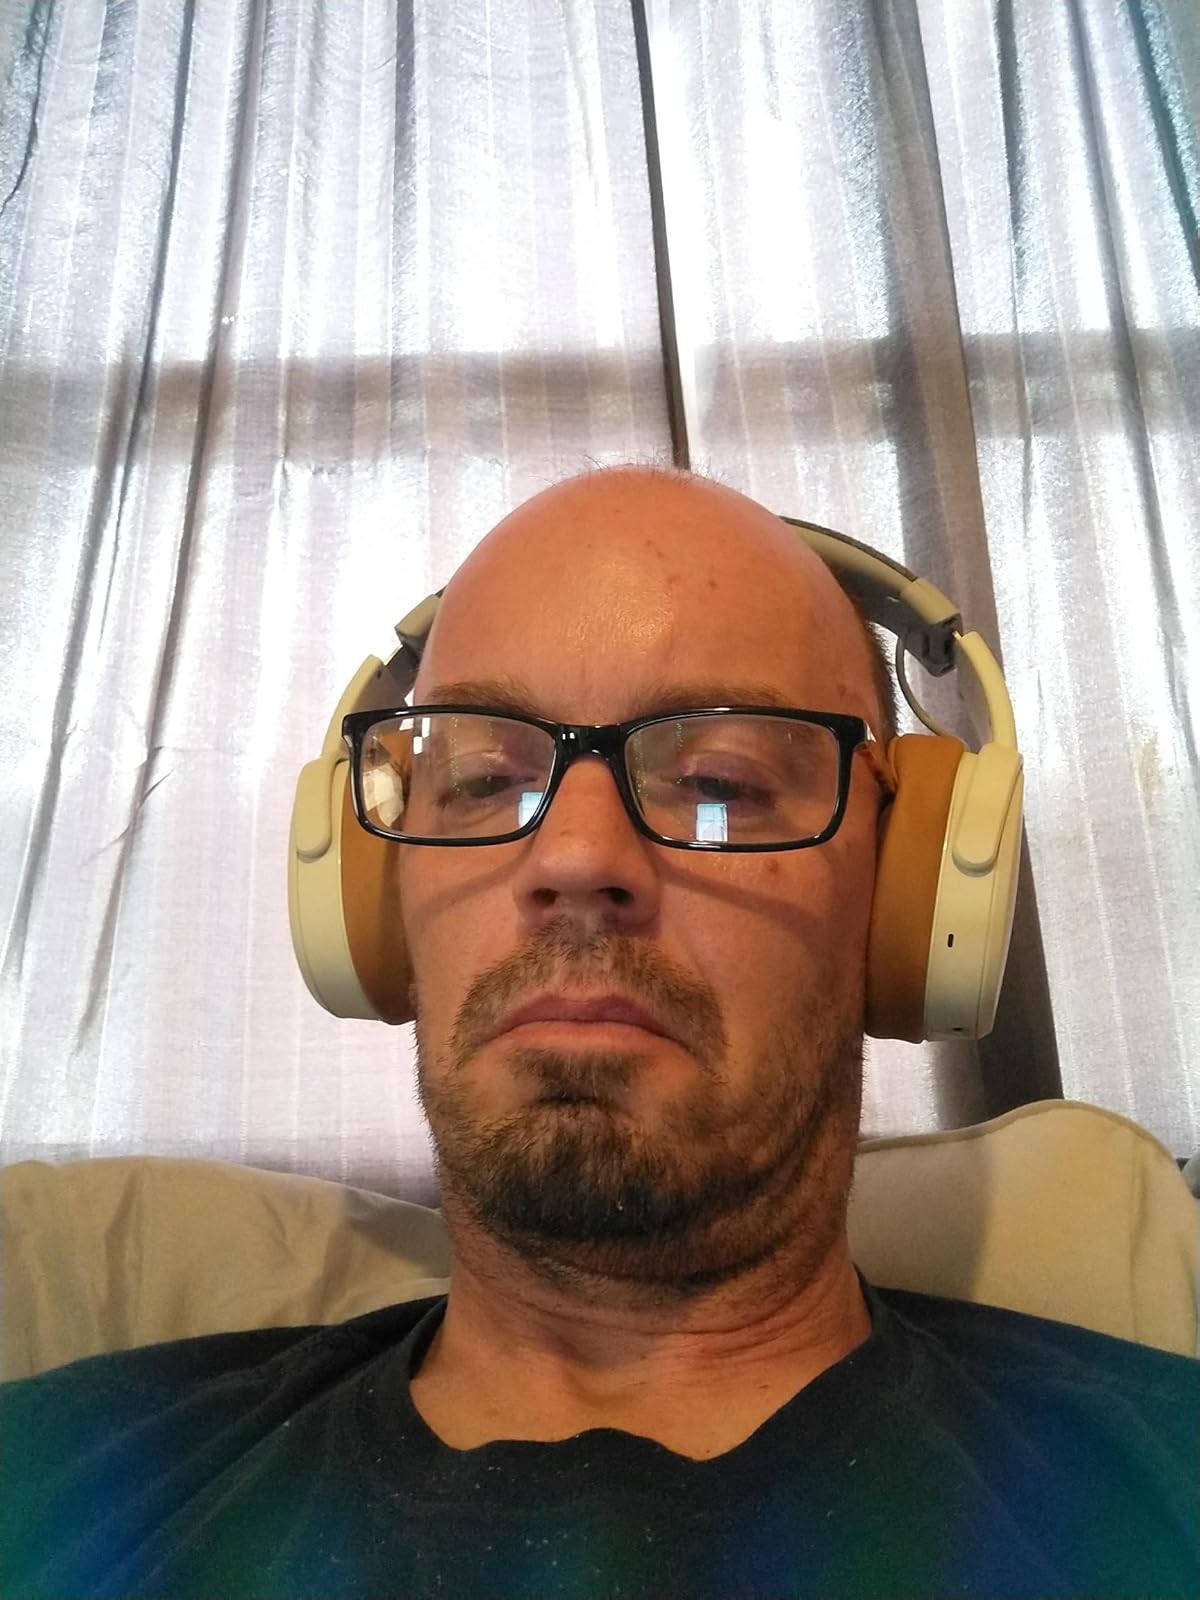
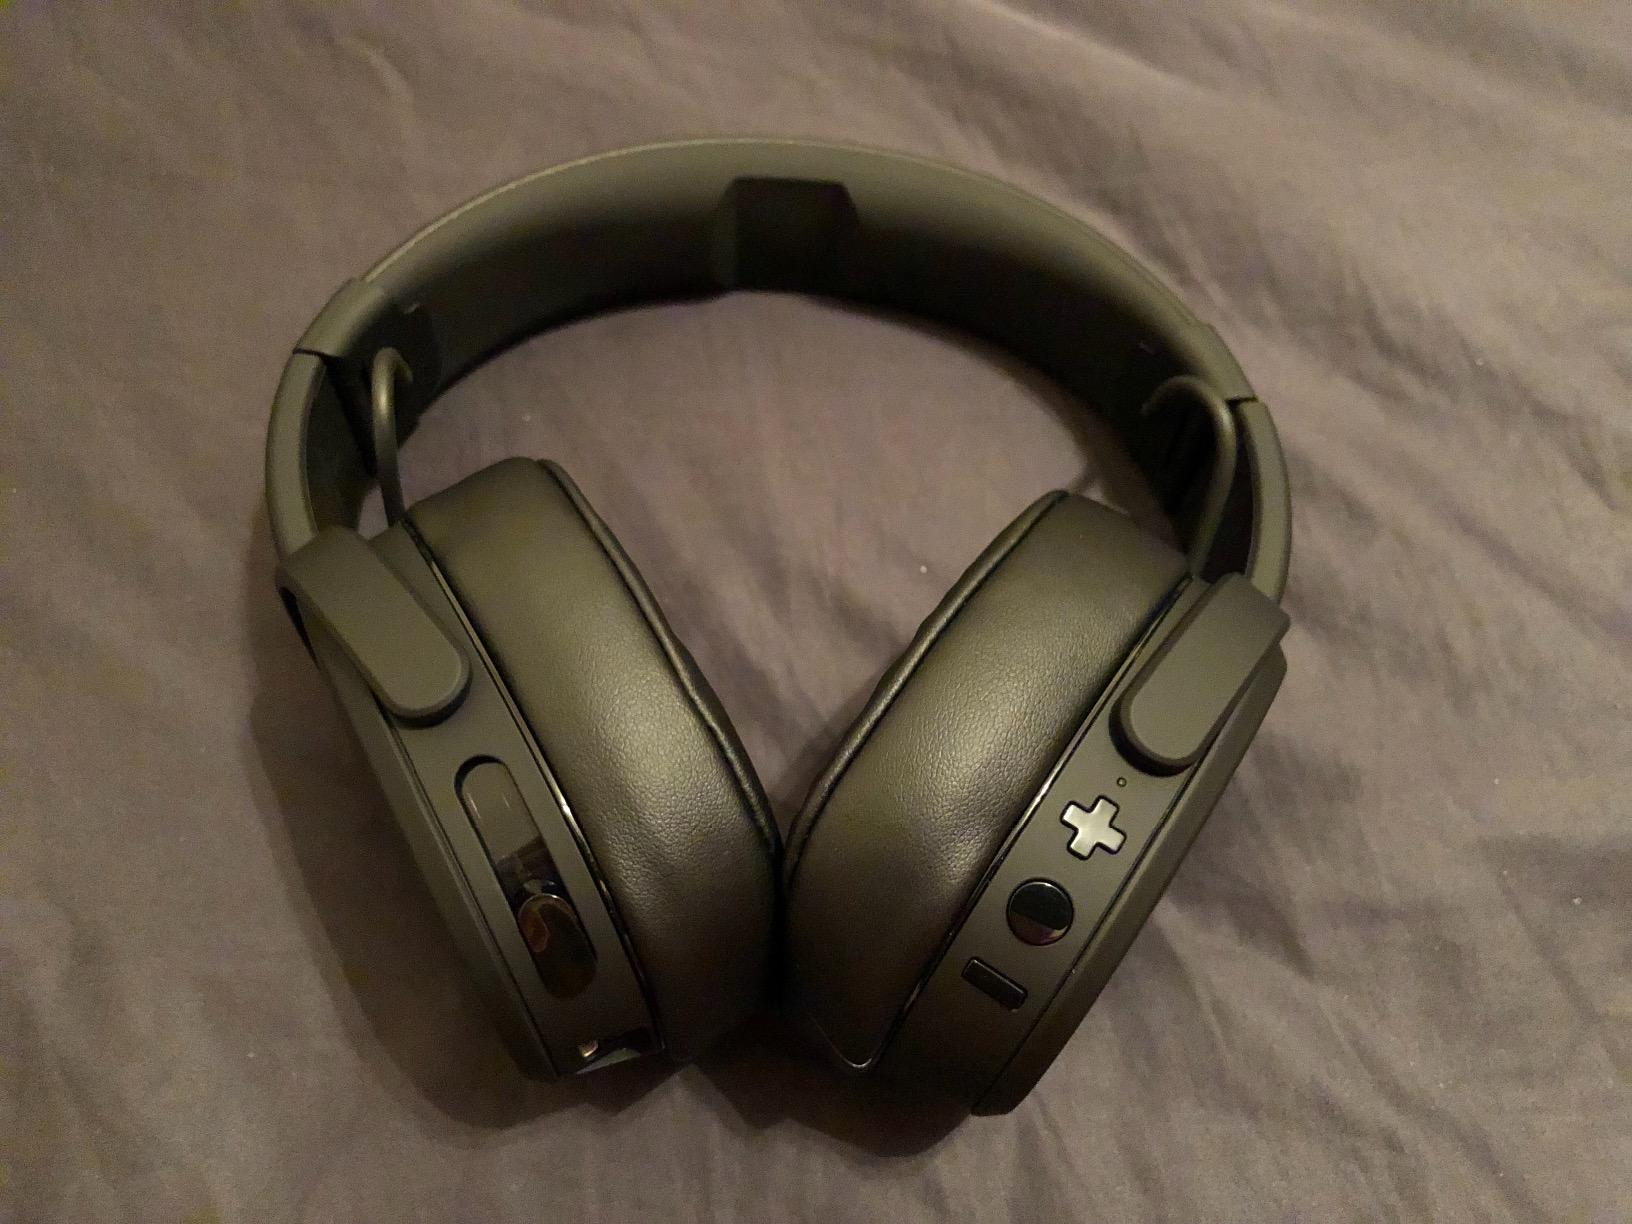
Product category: headphones
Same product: no